Rover (space exploration)

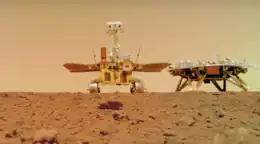

"Spirit" is a robotic rover on Mars, active from 2004 to 2010. It was one of two rovers of NASA's ongoing Mars Exploration Rover mission. It landed successfully on Mars at 04:35 Ground UTC on January 4, 2004, three weeks before its twin, "Opportunity" (MER-B), landed on the other side of the planet. Its name was chosen through a NASA-sponsored student essay competition. The rover became stuck in late 2009, and its last communication with Earth was sent on March 22, 2010.